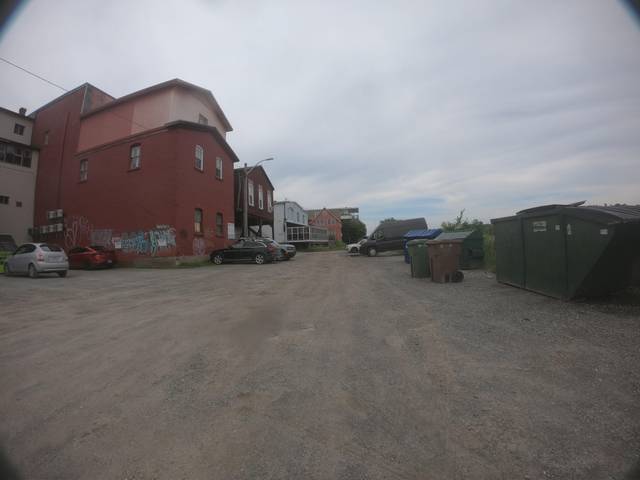
Region: Canada
Coordinates: 45.266, -72.154